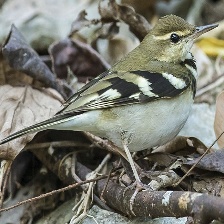
Species: FOREST WAGTAIL
Scientific name: DENDRONANTHUS INDICUS